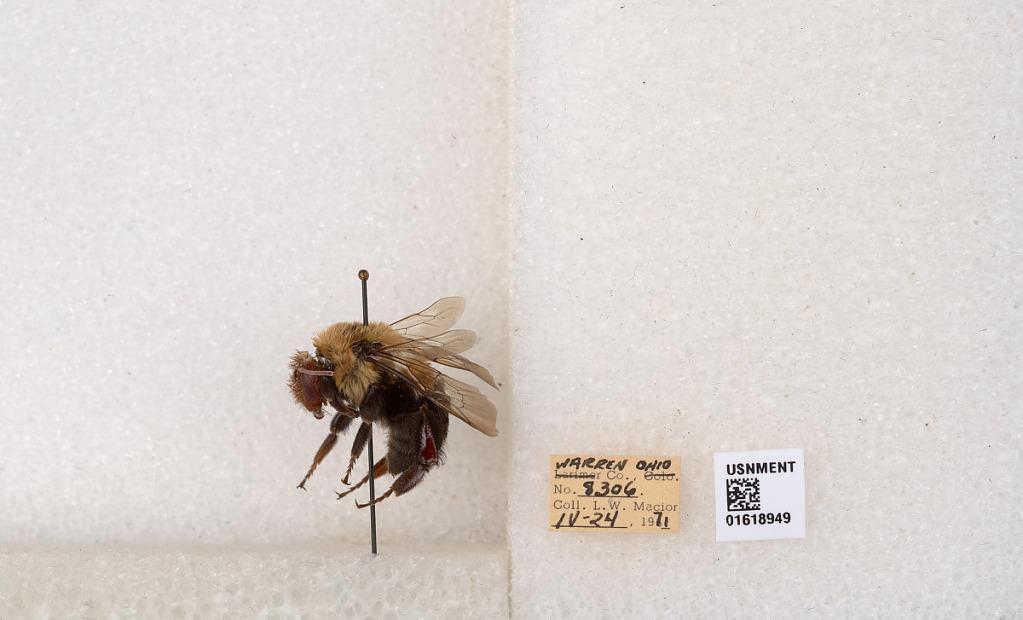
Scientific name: Bombus impatiens Cresson
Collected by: L. Macior
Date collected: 1971-4-24
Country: United States
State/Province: Ohio
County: Warren
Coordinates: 39.4276, -84.1668